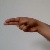
The image shows a hand gesture representing the letter 'H' in Indian Sign Language.